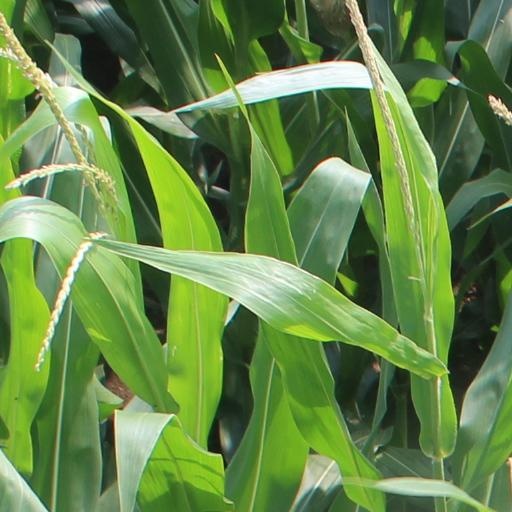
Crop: maize; corn